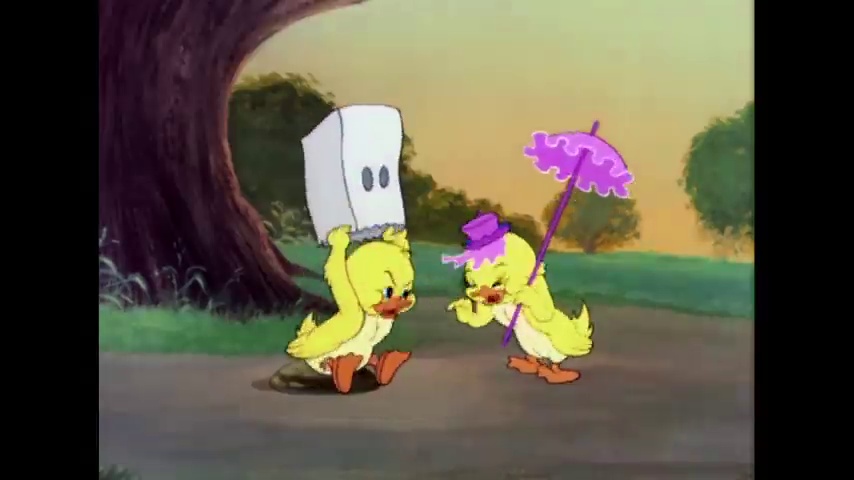
Portrait style: Cartoon Portrait